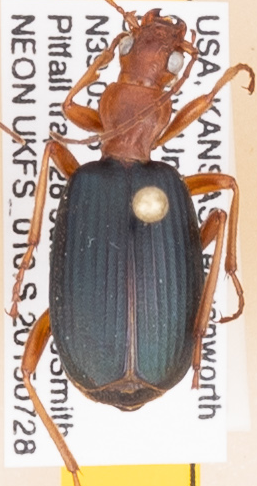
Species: Brachinus alternans
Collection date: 2015-07-28
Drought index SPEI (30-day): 1.69
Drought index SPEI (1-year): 1.064
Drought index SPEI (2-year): -0.114